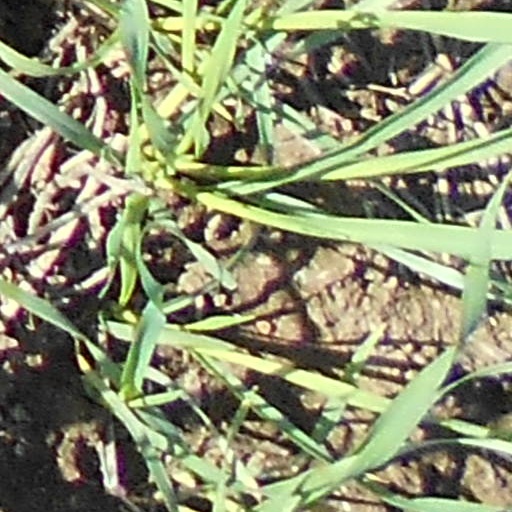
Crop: wheat